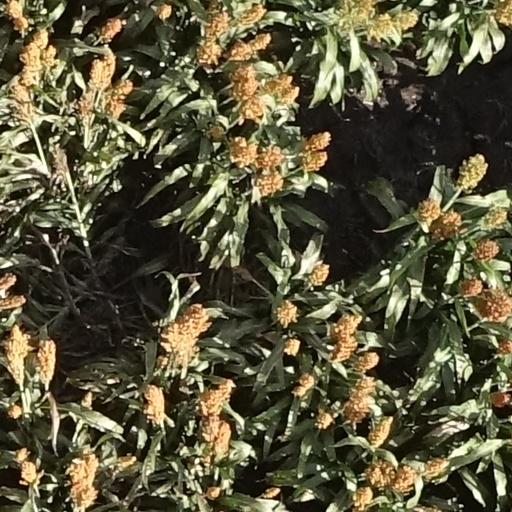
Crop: sorghum